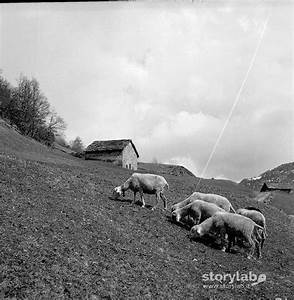
Label: sheep